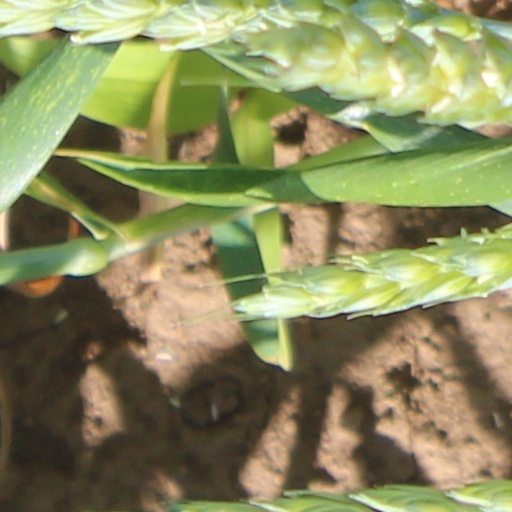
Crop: wheat